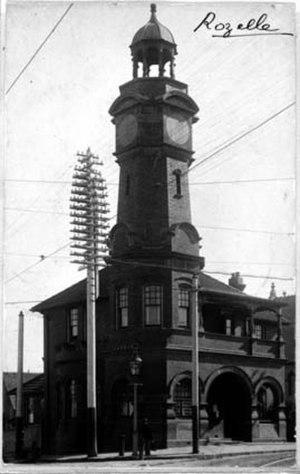
Rozelle est une ville-banlieue de l'agglomération de Sydney, située dans la zone d'administration locale d'Inner West, dans l'État de Nouvelle-Galles du Sud en Australie.